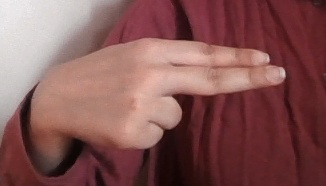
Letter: ain